Whang-od

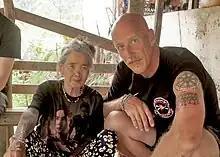
Whang-od with a tattooed visitor

Whang-od started tattooing at the age of 15, a traditional artform that she learned from her father who was considered a master tattooist in the region. Traditionally, only men with special tattooing ancestry were allowed to learn the art. Whang-od was an exception due to her talent and potential seen by her father. In later life, Whang-od's chosen apprentices consisted of only women, breaking the patrimonial tradition for the first time in recorded Kalinga history. Despite breaking tradition, her community accepted her decision. She has been doing the "batok", the traditional hand-tapped tattooing, on male headhunters who earned the tattoos by protecting villages or killing enemies. She also tattoos women of the Butbut people in Buscalan, Kalinga, primarily for aesthetic purposes. As a traditional Kalinga tattooist or "mambabatok", she has done fortune telling and chants while doing tattoos. Every design she creates contains symbolic meanings specific to the "mambabatok" culture. For example, a warrior who had killed an enemy would be given an eagle tattoo upon his return from battle.